Murder at the Savoy

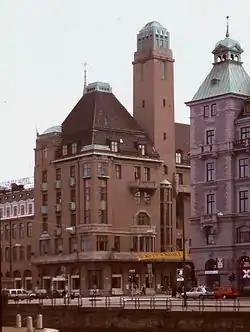
Savoy Hotel in Malmö, Sweden.

Martin Beck has to search through the high powered business man Viktor Palmgren's many enemies when the business man is shot in front of a dozen witnesses at a high-end restaurant. Behind the facade of legal transactions he finds out that Palmgren had earned most of his money with illegal arms deals.